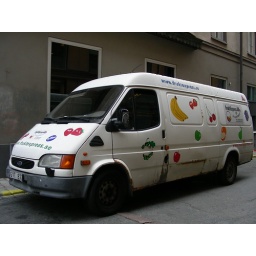
A well-used Ford Transit van used for delivering fruit in Stockholm, Sweden.